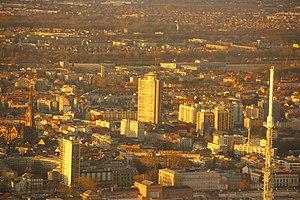
Mulhouse vu du ciel par coucher de soleil
Le bâtiment annulaire est un monument historique situé à Mulhouse, dans le département français du Haut-Rhin.